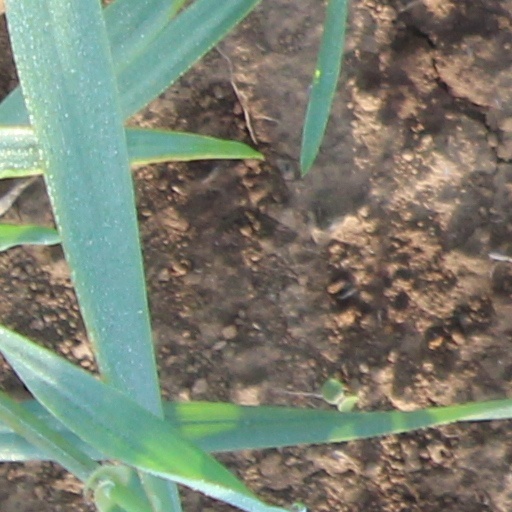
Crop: wheat